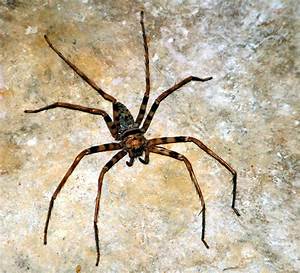
Label: ragno